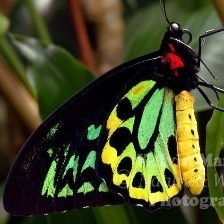
Species: CAIRNS BIRDWING